Gospel riots

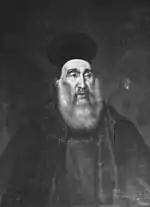
Neofytos Vamvas

The most notable of these was Neofytos Vamvas, head of the School of Philosophy, and later Dean, of the University of Athens. Vamvas had been a close friend and follower of Korais in Paris, and over the years 1831–1850, he led a small team of scholars in producing a translation of the Old and New Testaments into the "Pan-Hellenic" "katharevousa" of the time — not the spoken language, but close enough to it, it was hoped, to influence everyday speech and make it a little more like Ancient Greek.